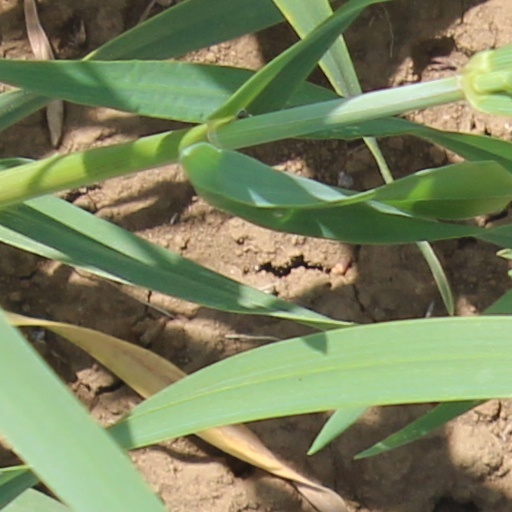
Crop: wheat